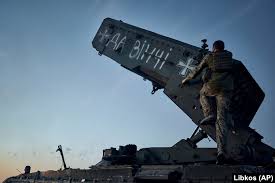
Label: Self Propelled Artillery